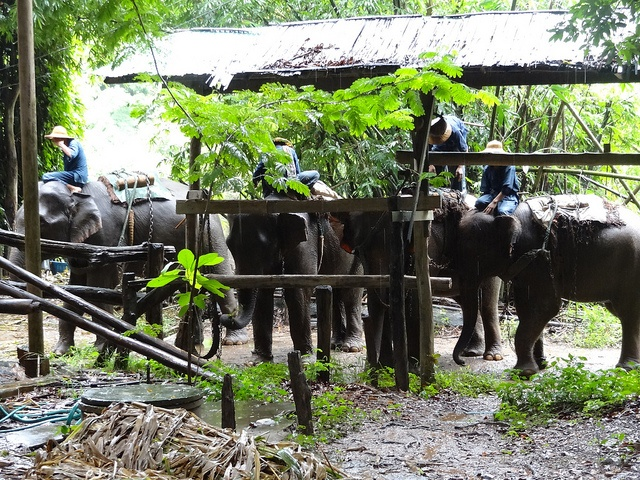
Elephants are hitched at this post like horses in an old west town
Some elephants and men who are riding them with hats.
A group of men on elephants near a thatched roof hut.
Several elephants that have people riding on top of them.
A herd of elephants is tied up and ready to be used to carry people.